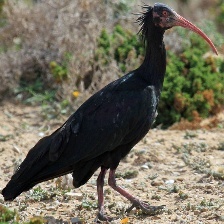
Species: BALD IBIS
Scientific name: GERONTICUS EREMITA